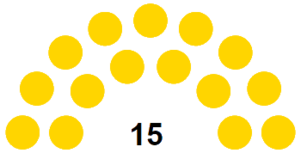
Les élections municipales monégasques de 2019 ont lieu le 17 mars 2019 à Monaco afin de renouveler les 15 membres du Conseil communal. La liste L'évolution communale, à la tête du conseil depuis 1991 est conduite par Georges Marsan, le maire sortant.
Les élections municipales monégasques de 2015 se déroulent le 15 mars 2015 à Monaco afin de renouveler les 15 membres du Conseil communal.
La principauté de Monaco est constitué d'une commune unique, les limites de la ville et de l’État étant confondues. Le Conseil communal est composé d'un Maire et de 14 conseillers communaux, dont le mandat dure quatre années.